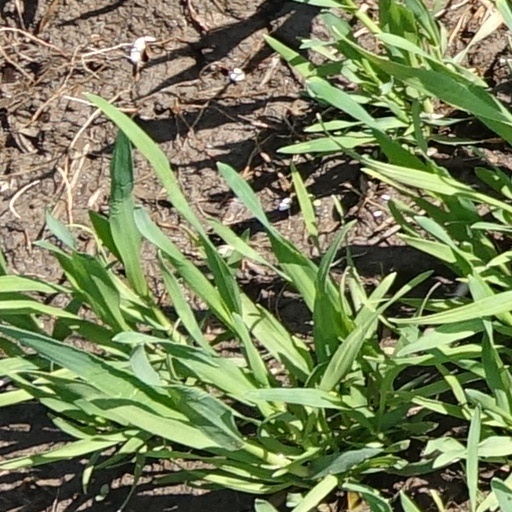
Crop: wheat